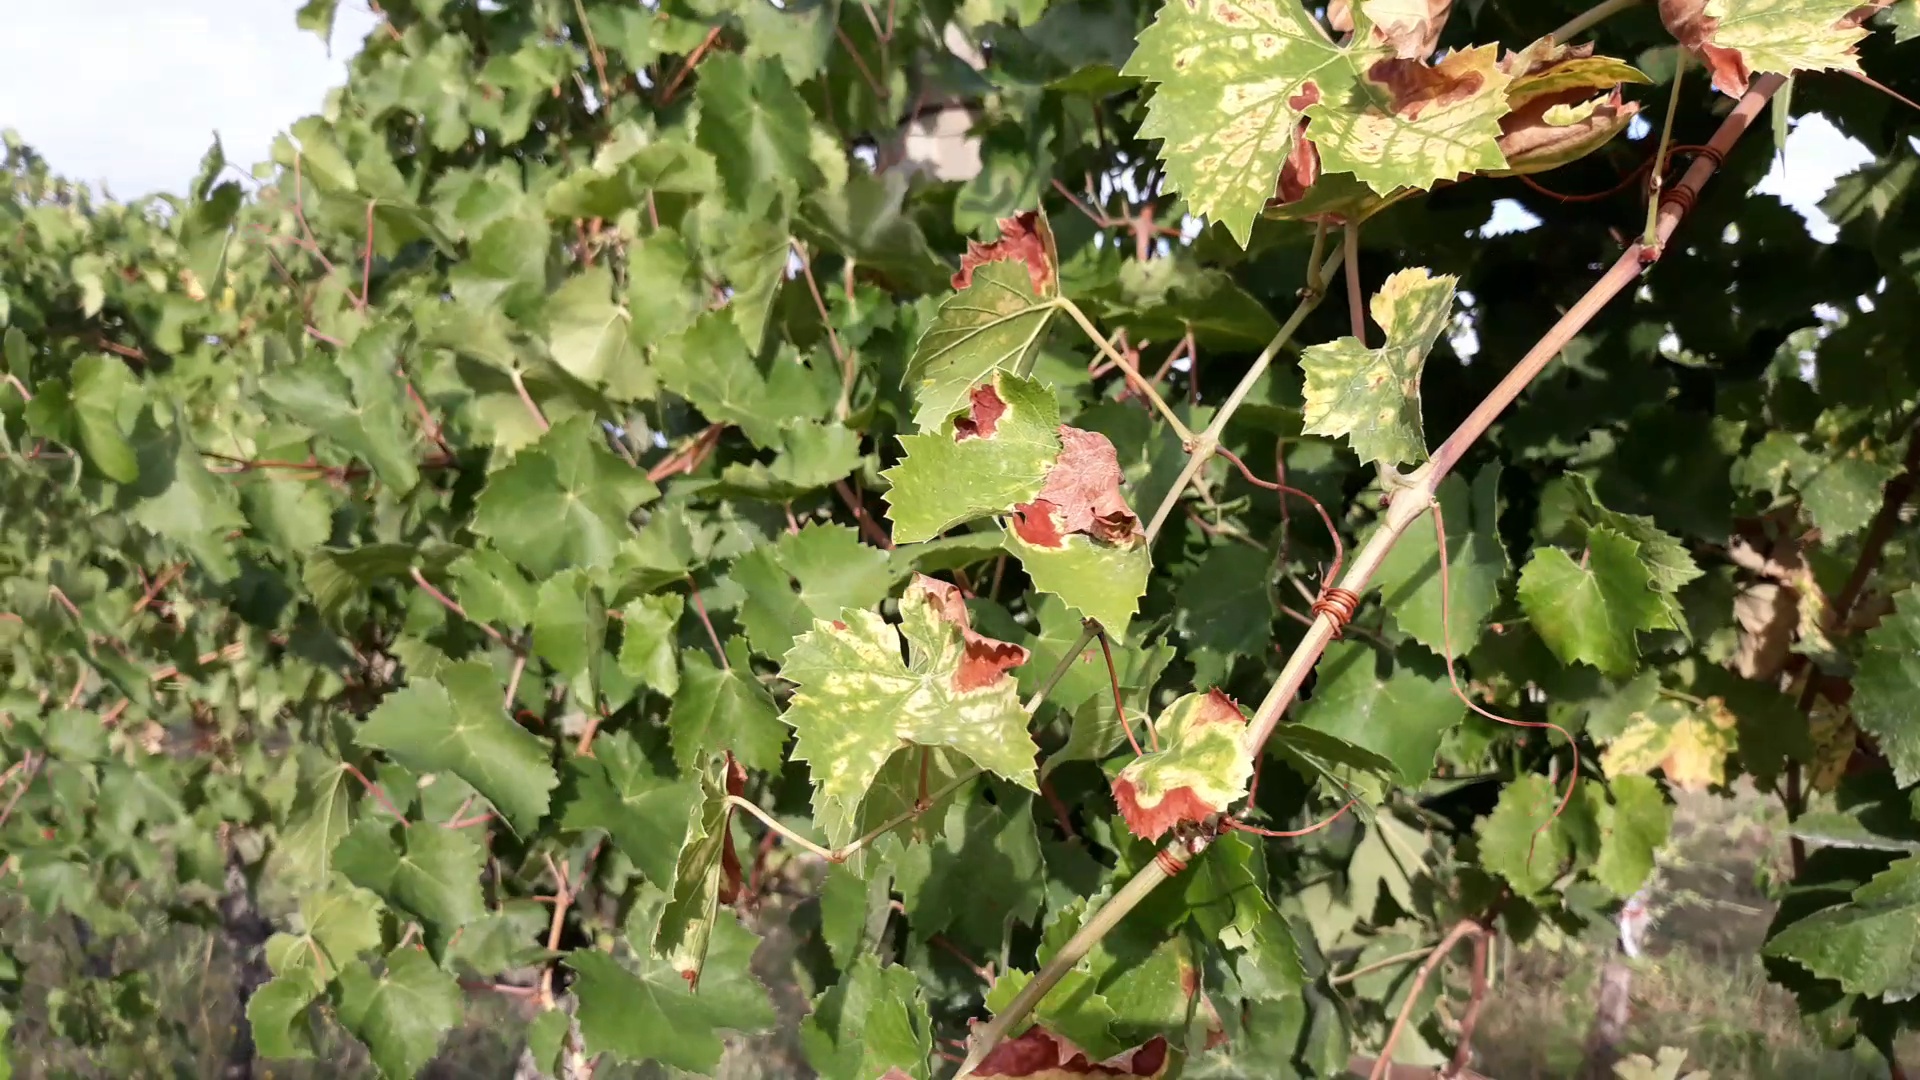
Label: esca